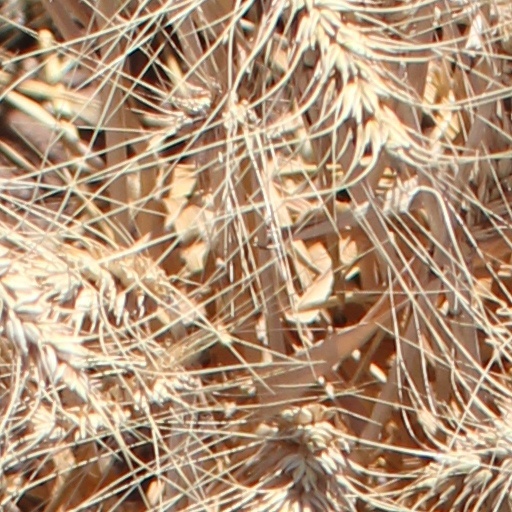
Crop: wheat